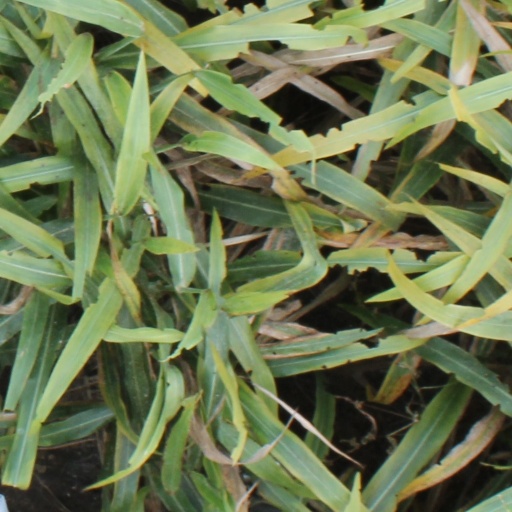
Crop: sorghum